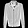
Label: Coat